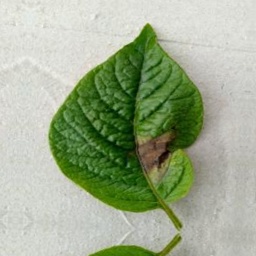
Etiqueta: Late Blight